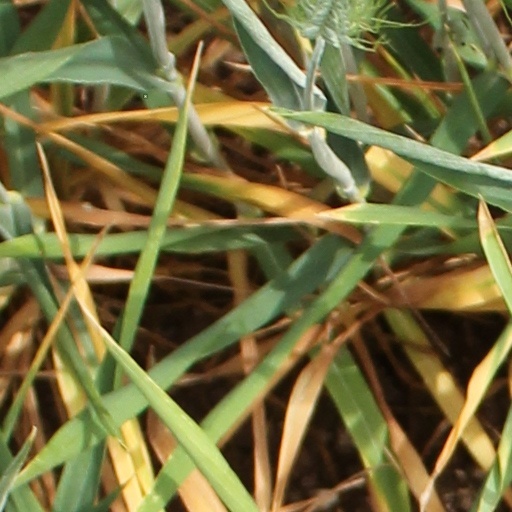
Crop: wheat